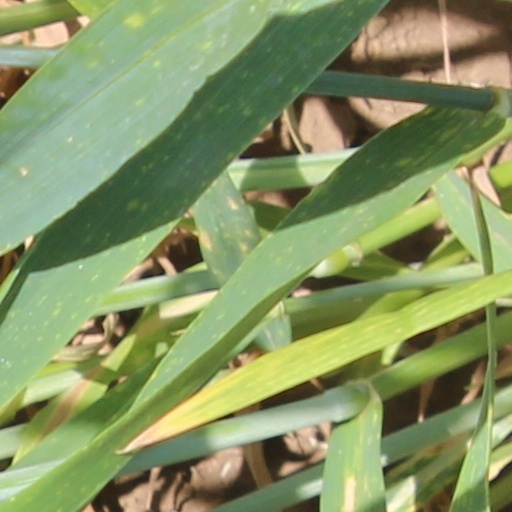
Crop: wheat